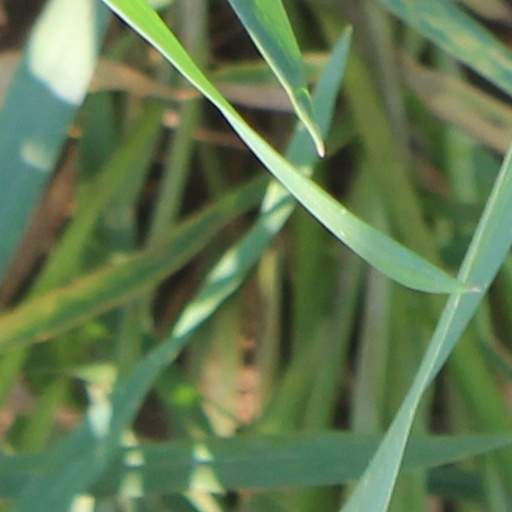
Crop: wheat